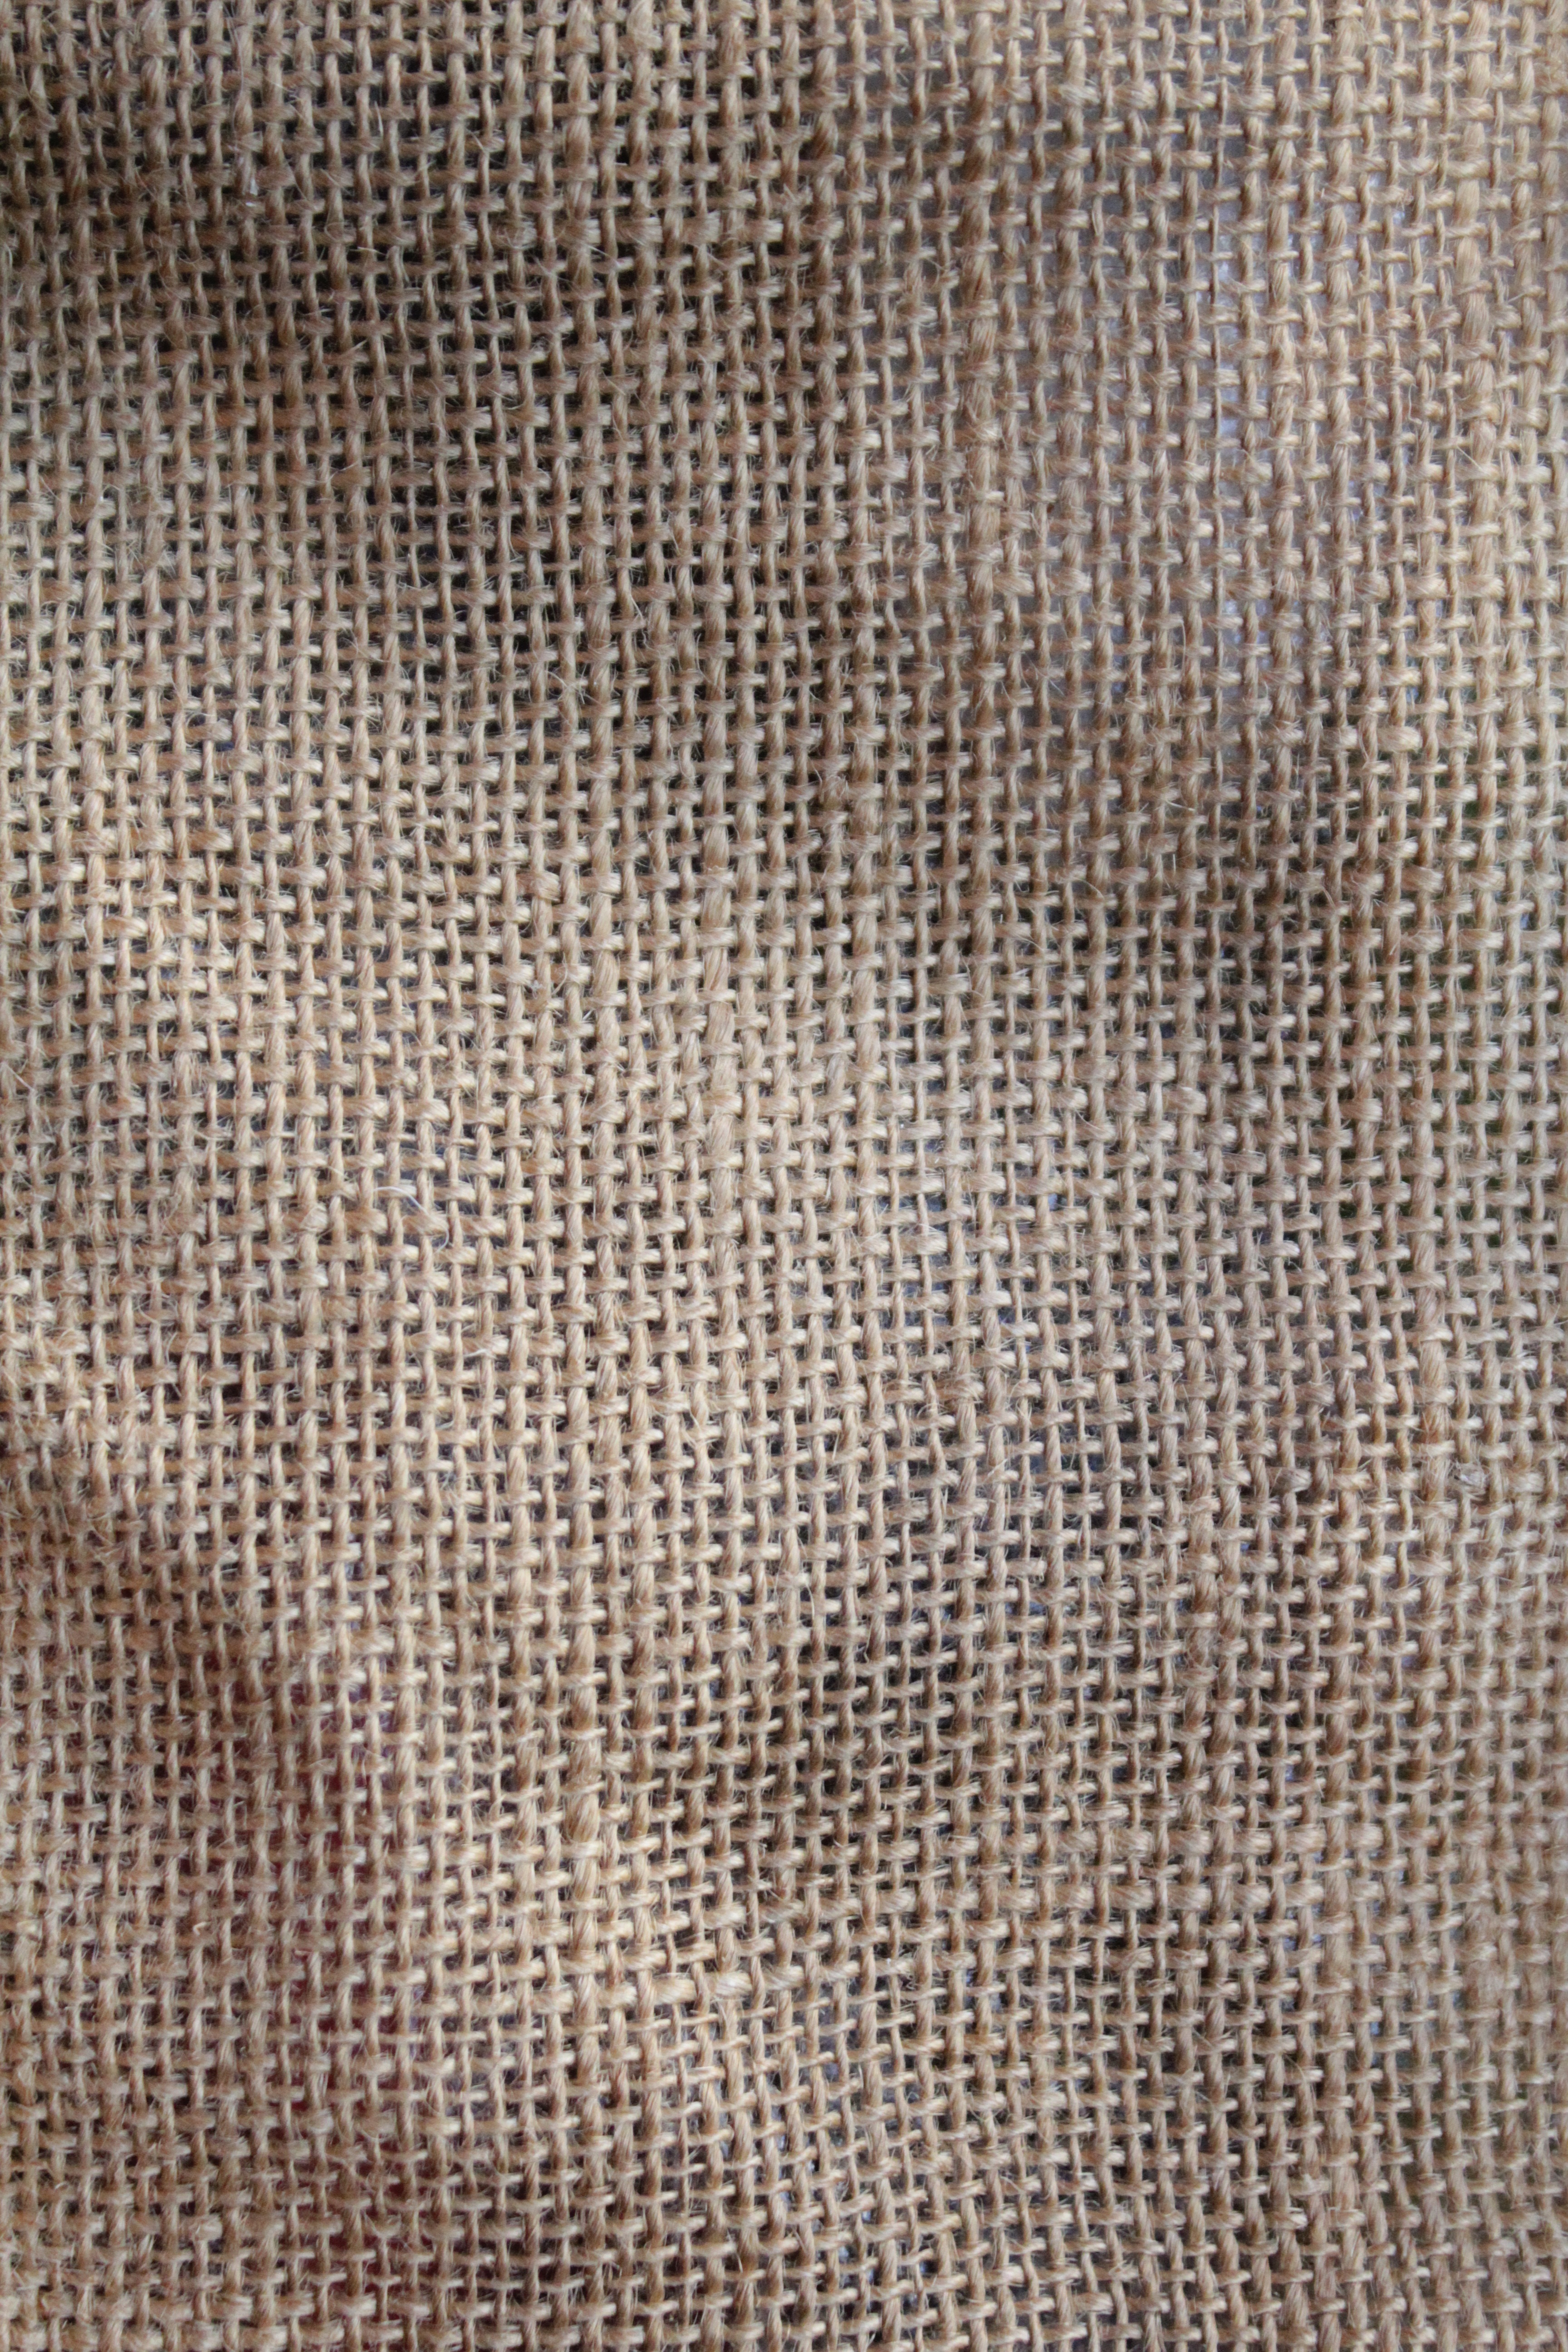
texture, floor, pattern, brown, material, fabric, textile, beige, net, mesh, carpet, flooring, sack fabric